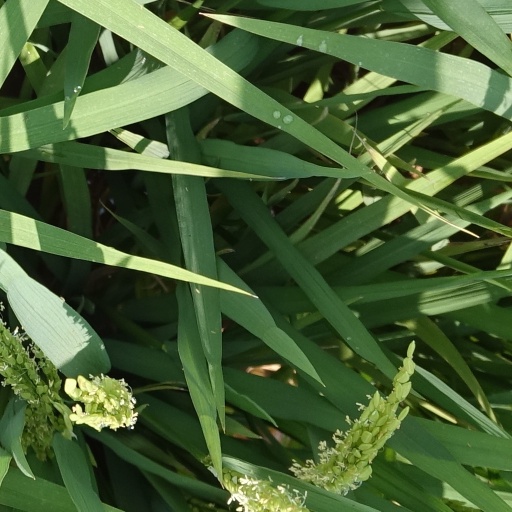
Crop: rice